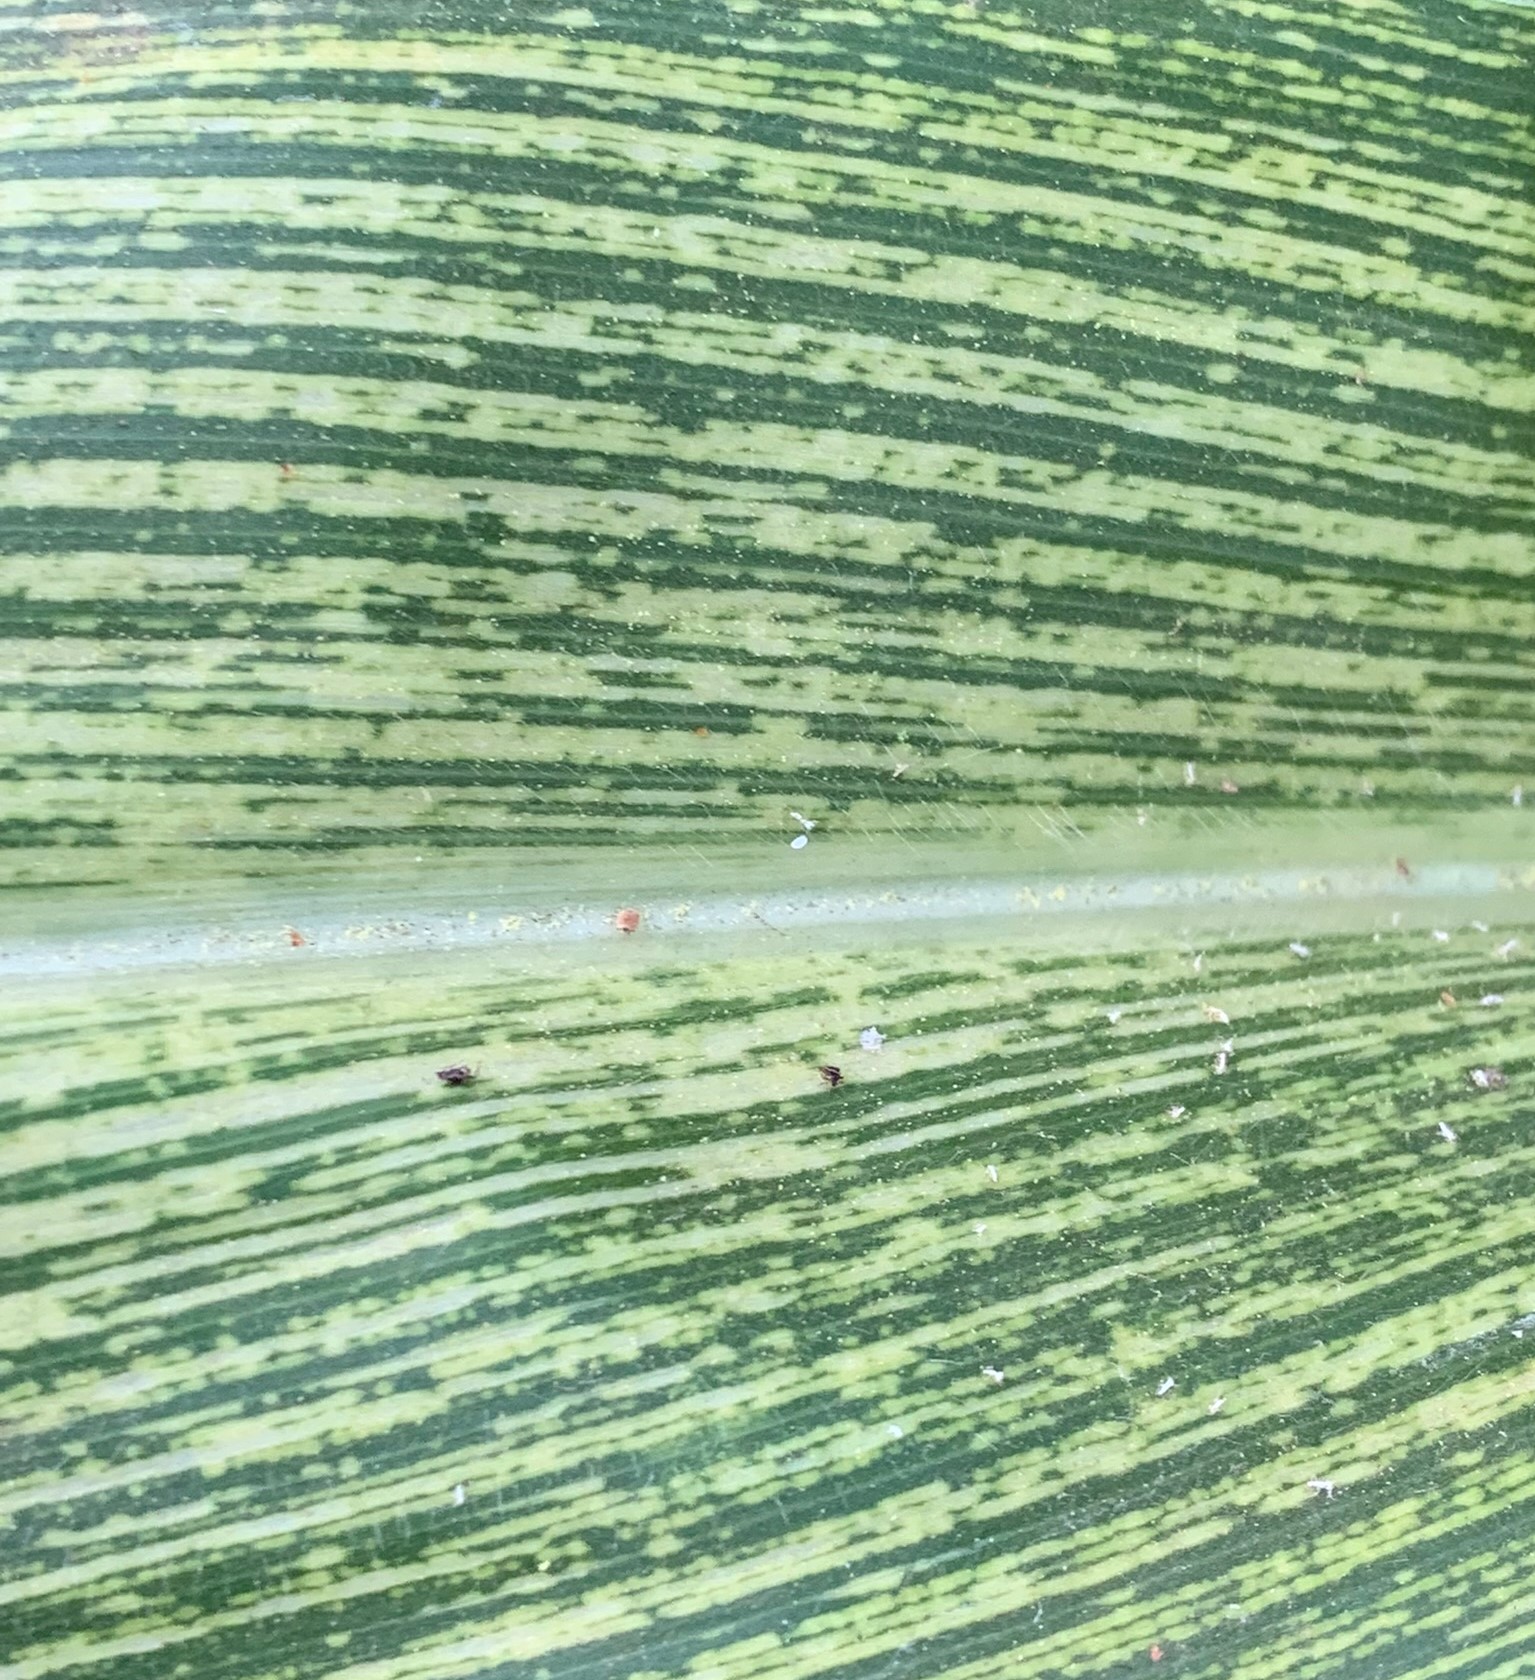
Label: MSV